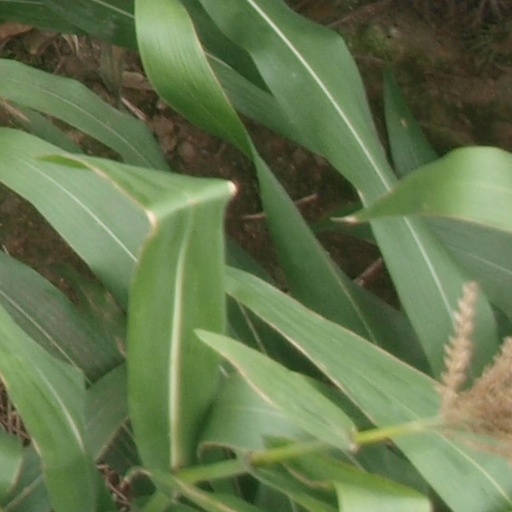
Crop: maize; corn